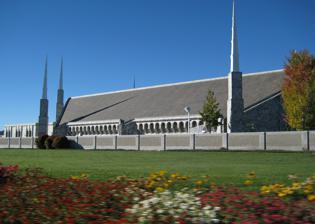
Building: Boise Idaho Temple
Country: United States of America
Year built: 1984
Latter-day Saints temple in Boise Idaho Boise Idaho Temple Number 27 Dedication May 25, 1984, by Gordon B. Hinckley Site 4.83 acres (1.95 ha) Floor area 35,868 sq ft (3,332.2 m 2 ) Height 112 ft (34 m) Official website • News & images Church chronology ← Mexico City Mexico Temple Boise Idaho Temple → Sydney Australia Temple Additional information Announced March 31, 1982, by Spencer W. Kimball Groundbreaking December 18, 1982, by Mark E. Petersen Open house May 1-19, 1984 Rededicated May 29, 1987, by James E. Faust November 18, 2012, by Thomas S. Monson Current president Larry D. Bishop Designed by Church A&E Services Location Boise, Idaho , U.S. Geographic coordinates 43°35′36.68279″N 116°16′30.12240″W / 43.5935229972°N 116.2750340000°W / 43.5935229972; -116.2750340000 Exterior finish Light-colored marble face with a slate roof Temple design Modern adaptation of six-spire design Baptistries 1 Ordinance rooms 4 (stationary) Sealing rooms 4 Notes The rededication in 1987 was for an addition only. The Boise Idaho Temple was closed for additional renovations in July 2011 and rededicated in November 2012. ( edit ) The Boise Idaho Temple is the 29th constructed and 27th operating temple of the Church of Jesus Christ of Latter-day Saints . The temple is located in the city of Boise, Idaho . The intent to build the temple was announced on March 31, 1982, by Gordon B. Hinckley under the direction of church president Spencer W. Kimball during a press conference. The temple was the second to be built in Idaho and is the only Idaho temple dedicated by Hinckley. History Church leaders discussed building a temple in the western part of Idaho as early as 1939. However, with the majority of the church's membership in the eastern part of Idaho, the leaders decided against it and concentrated on building the Idaho Falls Idaho Temple . Forty-five years later, on March 31, 1982, church leaders announced that a temple would be built in the Boise area. The temple site is located near an exit from Interstate 84 and is visible to those traveling along the highway and for pilots using the Boise Airport . The front entrance of the temple. A groundbreaking ceremony took place on December 18, 1982, marking the commencement of construction. The ceremony was presided over by Mark E. Petersen and attended by local church members and community leaders. The temple was completed in 1984, with an open house to be held from May 1-19, 1984. It was anticipated that 70,000 visitors would tour the temple during the nineteen-day open house, but over 128,000 attended. The open house brought an increased interest in the church. The Boise Idaho Temple was dedicated May 25, 1984 by Hinckley. Temple attendance was much higher than expected,so it was closed for renovation in October 1986. Following renovation, the temple was rededicated in 1987 by James E. Faust . After reopening, the temple served more than 100,000 members in southwestern Idaho and part of eastern Oregon . In 2020, like all others in the church, the Boise Idaho Temple was closed for a time in response to the coronavirus pandemic . Design and architecture The Boise Idaho Temple has a total of 35,325 square feet (3,281.8 m2), four ordinance rooms , and four sealing rooms . It was built with a sloping roof & six-spire design. The architecture reflects both the cultural heritage of the Boise area and its spiritual significance to the church. Site The temple sits on a 4.83-acre plot, and the landscaping around the temple features trees, shrubs, and a large fountain. These elements are designed to provide a tranquil setting that enhances the sacred atmosphere of the site. Exterior The structure stands 112 feet tall, constructed with white granite. The exterior is characterized by six white spires and a statue of the angel Moroni , elements which were chosen for their symbolic significance and alignment with temple traditions. The design incorporates elements that reflect local culture and broader church symbolism. Interior The interior features green, blue, and earth tones, centered around the celestial room , which is designed to create a spiritually uplifting environment and features stained glass as well as a large crystal chandelier. The temple includes a baptistry , four ordinance rooms, and three sealing rooms, each arranged for ceremonial use. Symbols The design uses symbolic elements representing the temple’s importance to Idaho, providing deeper spiritual meaning to its appearance and function. The interior decorations make repeated use of the syringa , which is Idaho’s state flower. The Temple is as a place of worship and an architectural landmark in Boise, Idaho, representing the church's commitment to sacred and aesthetically inspiring spaces. Renovation Over the years, the Boise Idaho Temple has undergone several renovations to preserve its structural integrity, update facilities, and enhance its spiritual and aesthetic appeal. The first renovation project commenced in 1986, just two years after the temple was dedicated. A new annex and baptistry were added, and the temple was rededicated in February 1987 after being closed for a year. On May 20, 2011, church leadership announced that the temple would again close for extensive renovations. The temple closed on July 11, 2011, for extensive renovations and was rededicated on November 18, 2012, by church president Thomas S. Monson . Preceding the rededication an open house was held between October 13 and November 10, excluding Sundays. The renovation included work on the heating and cooling systems and a reconfiguration of the floor plan to make it more efficient. Most visibly, the marble tiles that covered the temple were removed and replaced with gray granite tiles. Throughout the renovation process, efforts were made to maintain the temple's historical and spiritual significance. For example, when windows were replaced, the old windows were crushed so they could be transformed into art glass and used as interior decoration. Temple presidents The church's temples are directed by a temple president and matron, each serving for a term of three years. The president and matron oversee the administration of temple operations and provide guidance and training for both temple patrons and staff. The first president of the Boise Idaho Temple was Seth D. Redford, with the matron being Thelma F. Redford. They served from 1984 to 1987. As of 2024, Brian K. Zarkou is the president, with Mary C. Zarkou serving as matron. Admittance Before the temple’s dedication by Gordon B. Hinckley on May 25, 1984, a public open house was held from May 1-19, 1984 (excluding Sundays). During the open house, 128,716 visitors of all faiths toured the temple. The temple was closed for renovations from July 2011 to October 2012. Following this renovation period, the temple was again open to the public for an open house that ran from October 13 to November 10, 2012. Nearly 170,000 people visited the temple during the open house. The temple was rededicated by Thomas S. Monson on November 18, 2012. Like all the church's temples, it is not used for Sunday worship services. To members of the church, temples are regarded as sacred houses of the Lord. Once dedicated, only church members with a current temple recommend can enter for worship. See also LDS Church portal Boise Meridian Temples in Boise Metro ( edit ) Eastern Idaho Temples Idaho Falls Montpelier Pocatello Rexburg Teton River Twin Falls Burley Star Valley Smithfield Temples in Eastern Idaho ( edit ) Idaho Map Temples in Idaho ( edit ) = Operating = Under construction = Announced = Temporarily Closed ( edit ) Harold G. Hillam , a former temple president Comparison of temples of The Church of Jesus Christ of Latter-day Saints List of temples of The Church of Jesus Christ of Latter-day Saints List of temples of The Church of Jesus Christ of Latter-day Saints by geographic region Temple architecture (Latter-day Saints) The Church of Jesus Christ of Latter-day Saints in Idaho References